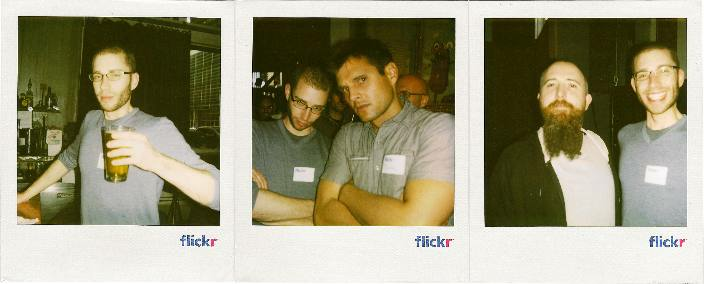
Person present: Yes